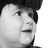
Emotion: neutral